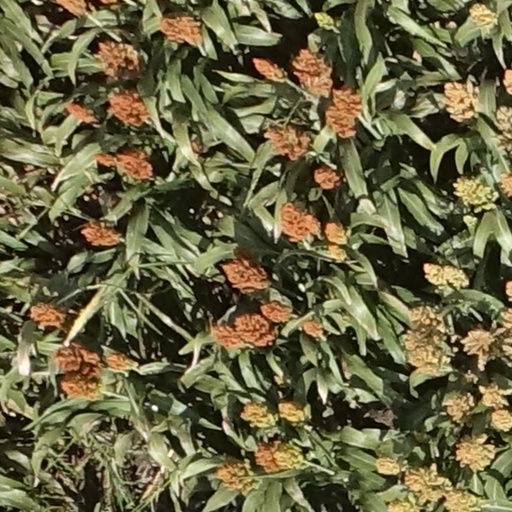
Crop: sorghum